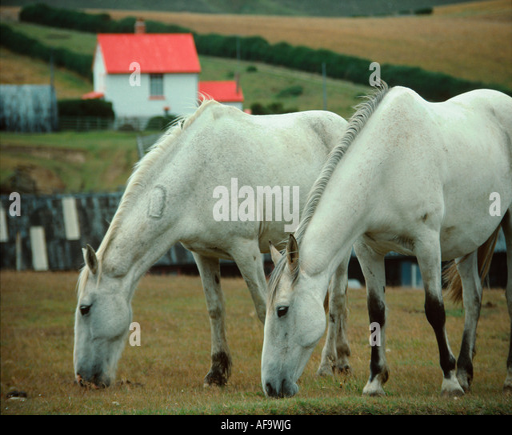
a pair of white horses graze